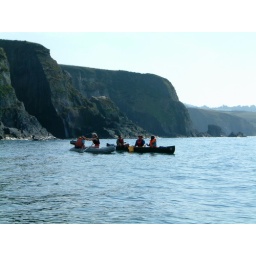
by cat rock newport bay